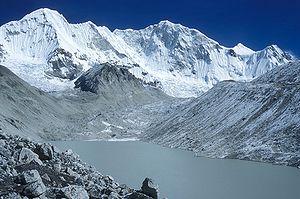
Le Baruntse est une montagne située dans la région de Khumbu, à l'Est du Népal. Elle est surmontée par quatre pics et entourée par trois glaciers : le glacier Hunku au sud, le glacier Barun à l'est et le glacier Imja au nord-ouest. Le Baruntse est gravi pour la première fois le 30 mai 1954 par l'arête Sud par Colin Todd et Geoff Harrow, appartenant à une expédition néo-zélandaise conduite par Sir Edmund Hillary.